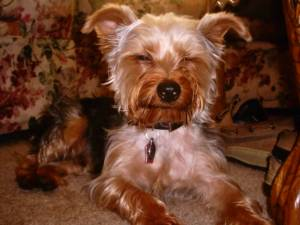
Breed: yorkshire terrier